The Dong-A Ilbo

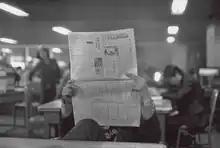
An issue of "The Dong-A Ilbo" with blank advertisements (January 1975)

In the 1970s, "The Dong-A Ilbo" advocated for greater press freedom, in what has dubbed the "Fight for Press Freedom". On October 24, 1974, one of their issues was censored by the government, and prevented from being published. In protest of this, "The Dong-A Ilbo" published a public statement demanding more press freedom. The Park Chung Hee administration then contacted various companies that advertised in "The Dong-A Ilbo", and pressured them to break their contracts with the newspaper. This led to the December 1974 , where no advertisements were published in a number of issues of the paper for months. The newspaper and other media outlets were pressured into firing journalists who published critically about the Park administration. The newspaper attempted to compensate for their losses with private donations and by downsizing. On February 28, 1975, management of the paper held a meeting where it was agreed that they would fire some staff members who were the most vocal about freedom of the press. On March 8, the paper fired 18 employees, then fired an additional two more who protested the firings. Over a hundred of the paper's staff protested the firings, and staged a sit-in and hunger strike in the company offices. The strike was framed as a "riot", and was broken using force; the striking reporters were dragged out of the offices. By the time the unrest largely ended, almost half of the paper's staff had been fired or left. Pressure on the paper was lifted by July 1975. According to a reporter who wrote about this incident in "The Hankyoreh" in 2012, "The Dong-A Ilbo" became much more conservative and pro-government since the incident, and is still considered a conservative paper.